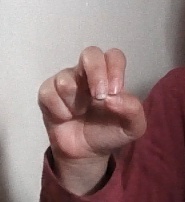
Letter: gaaf